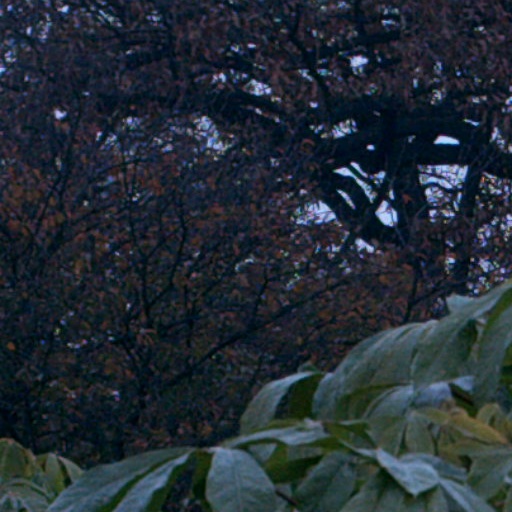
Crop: cassava